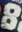
Number: 8